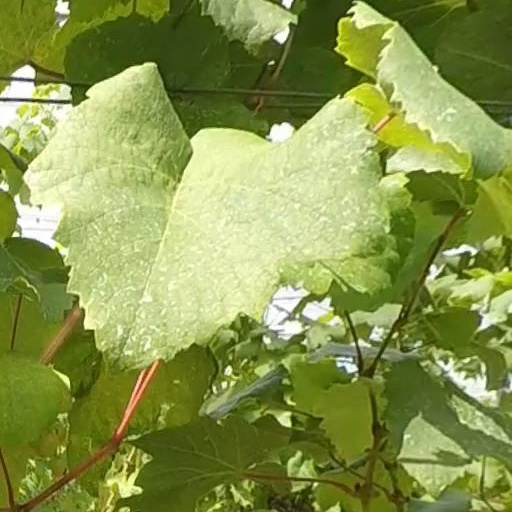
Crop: grape